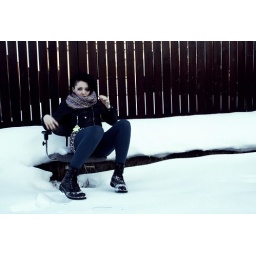
in the office chair